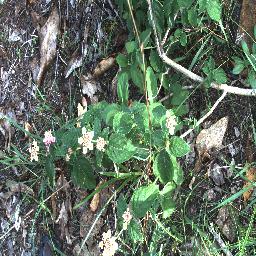
Label: lantana